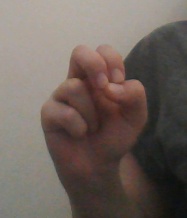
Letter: gaaf